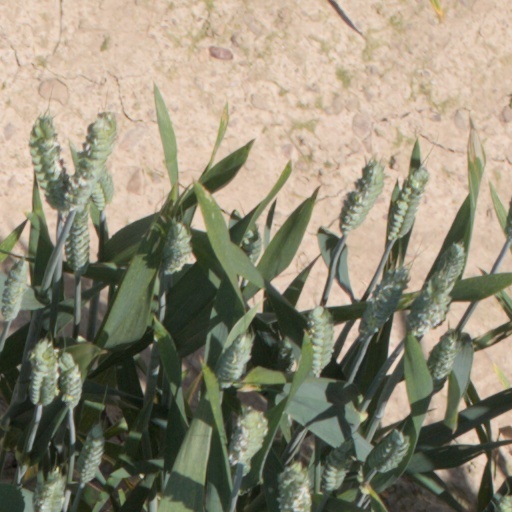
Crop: wheat